Woven fabric

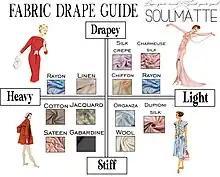
How to choose fabric for dress

Fabrics that are woven do not stretch as easily as knitted fabrics, which can make them advantageous for many uses.